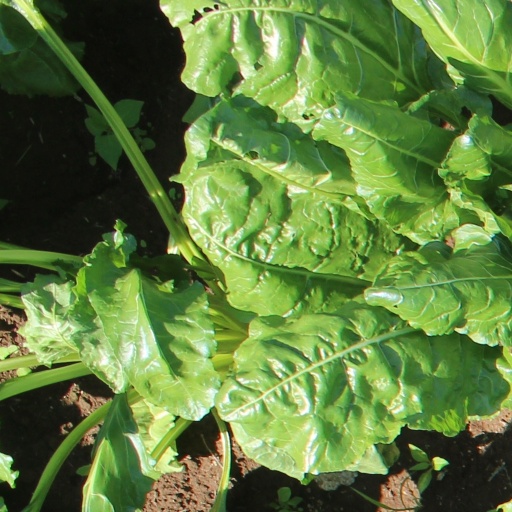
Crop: sugar beet